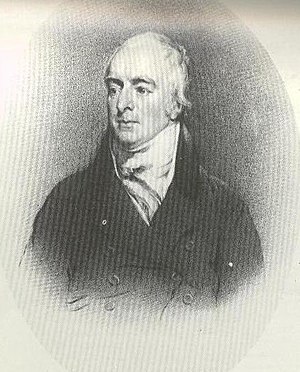
Magnus Beringskjold / Tilbage i Danmark
Nathaniel Wraxall indgik i et komplot om at befri den fangne dronning Caroline Mathilde.
Magnus Bering Beringskjold, født Mogens Blach Ditlevsen Bering var en dansk godsejer og storkonspiratør. Slægtsnavnet er også skrevet Beringschiold. Han var ikke i familie med Vitus Bering.